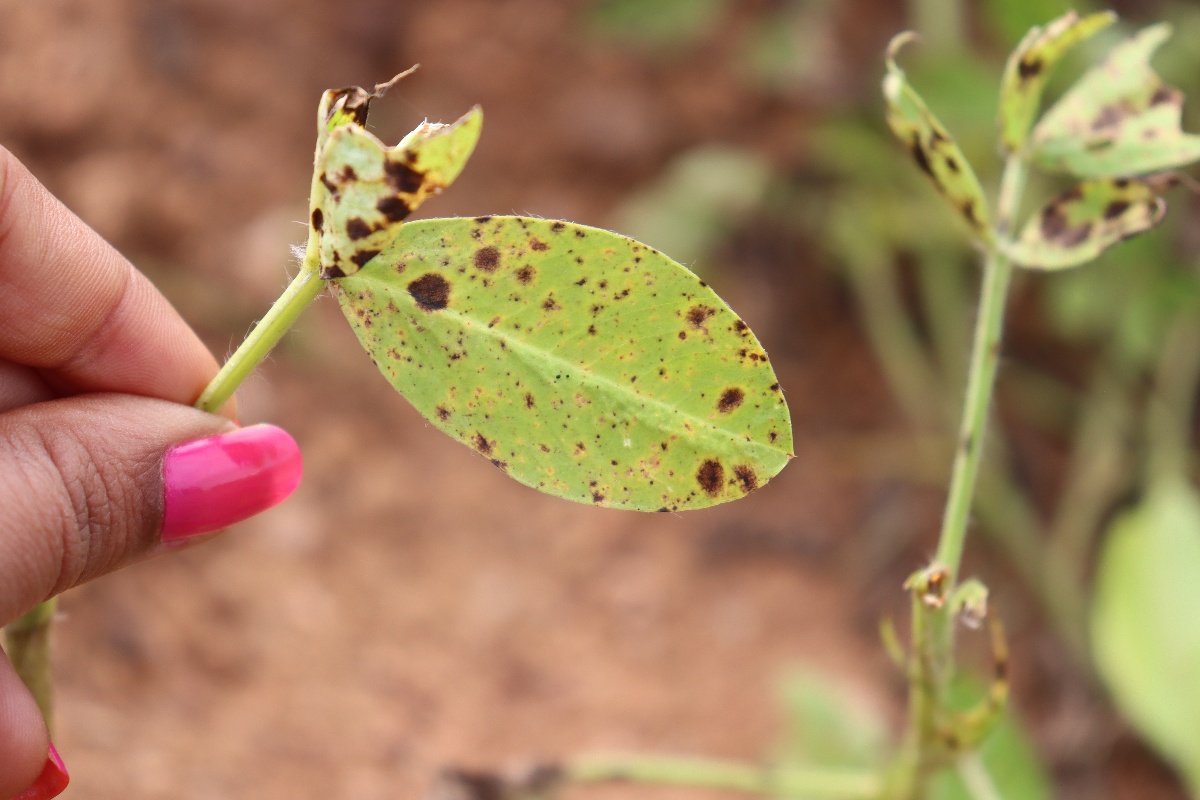
Label: late leaf spot